Tachikawa-Minami Station

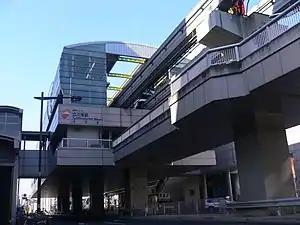
Tachikawa-Minami Station

is a station on the Tama Toshi Monorail Line in Tachikawa, Tokyo, Japan.